USS Arneb

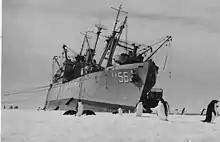
USS "Arneb" listing to repair ice damage to the hull in 1957.

After undergoing an overhaul from May to August and refresher training at Guantánamo Bay, "Arneb" was prepared for "Operation Deep Freeze II." She departed Norfolk in November; stopped at Wellington, New Zealand; entered the ice field on 16 December; and rendezvoused with the Coast Guard icebreaker . "Arneb" experienced no difficulty in following the icebreaker during the first day of movement through the frozen sea; but, on the 18th, a quarter-inch crack – apparently caused by contact with ice during the previous two days – appeared in her hull running some 31 inches above and below the waterline. "Arneb's" men repaired the damage, enabling the ship to make slow but steady progress toward McMurdo Sound, where the ships arrived on Christmas Eve.